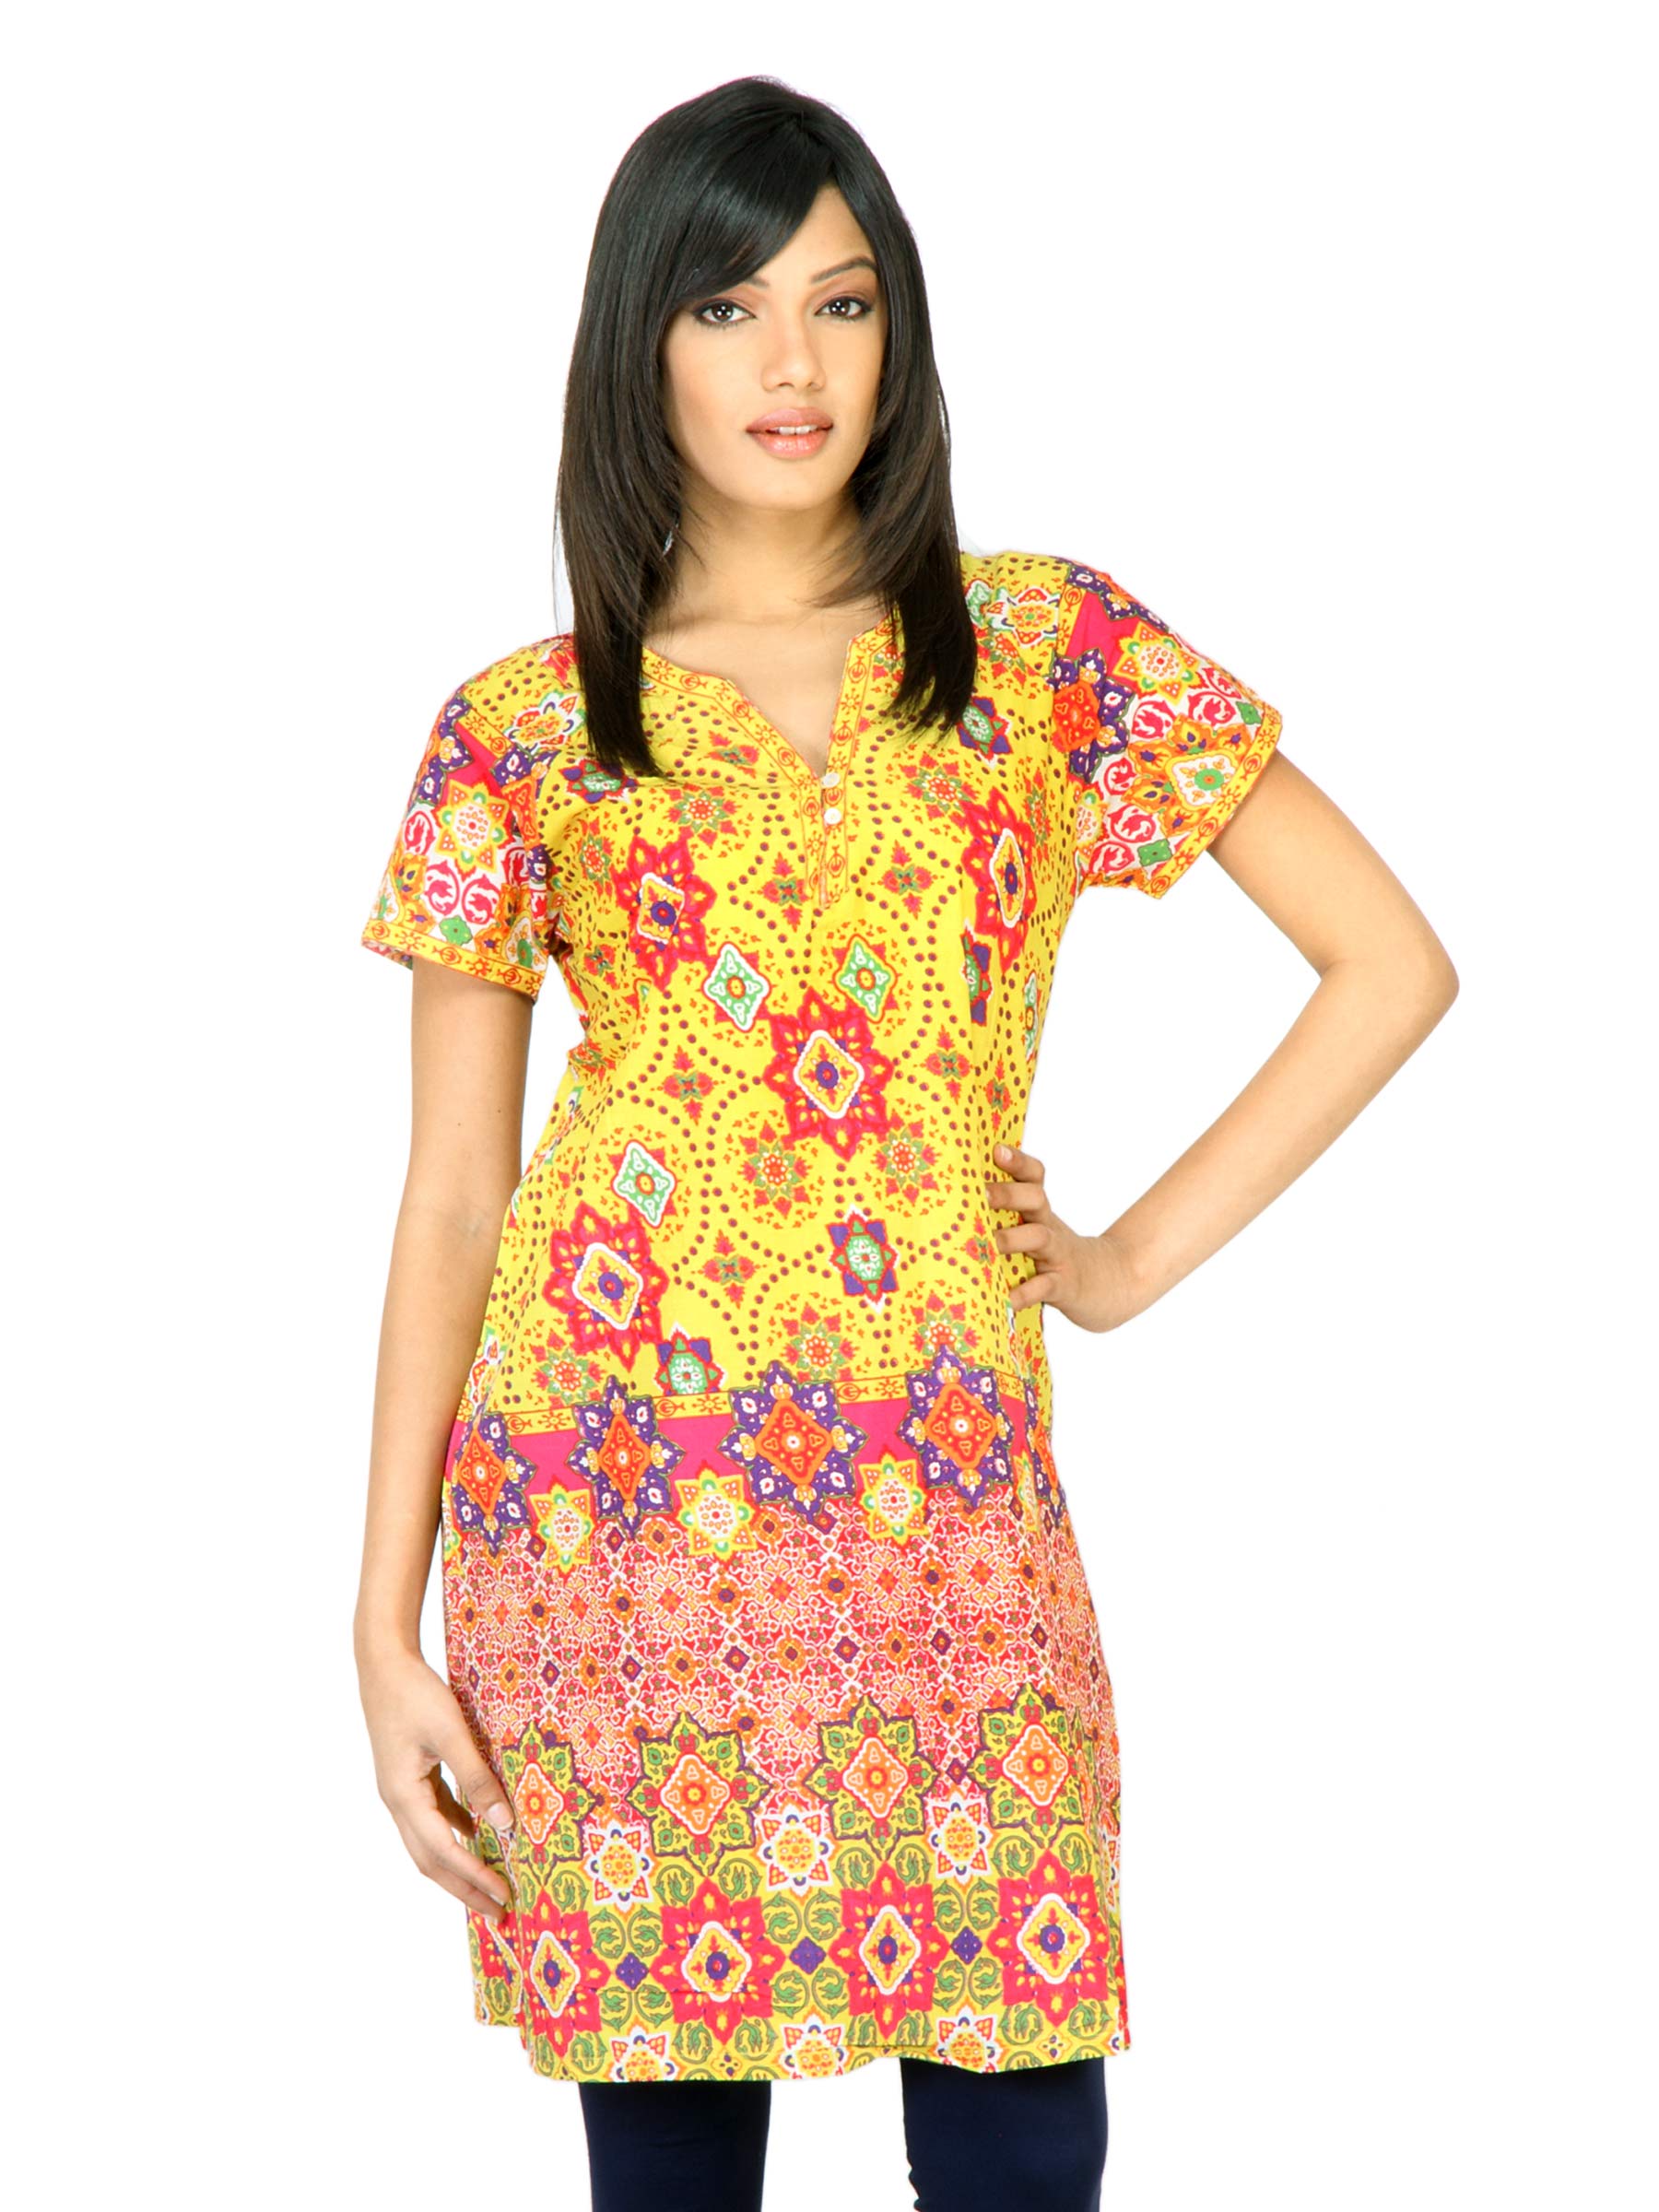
BIBA Women Printed Yellow Kurta
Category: Apparel / Topwear / Kurtas
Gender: Women
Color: Yellow
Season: Summer 2011
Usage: Ethnic